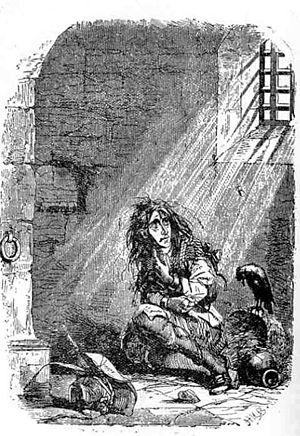
Barnaby Rudge: A Tale of the Riots of 'Eighty, habituellement connu en anglais sous le titre de Barnaby Rudge, est un roman historique de Charles Dickens, publié en Angleterre par Chapman & Hall sous la forme de feuilleton de quatre-vingt-huit épisodes hebdomadaires de février à novembre 1841 dans l'éphémère revue Master Humphrey's Clock.